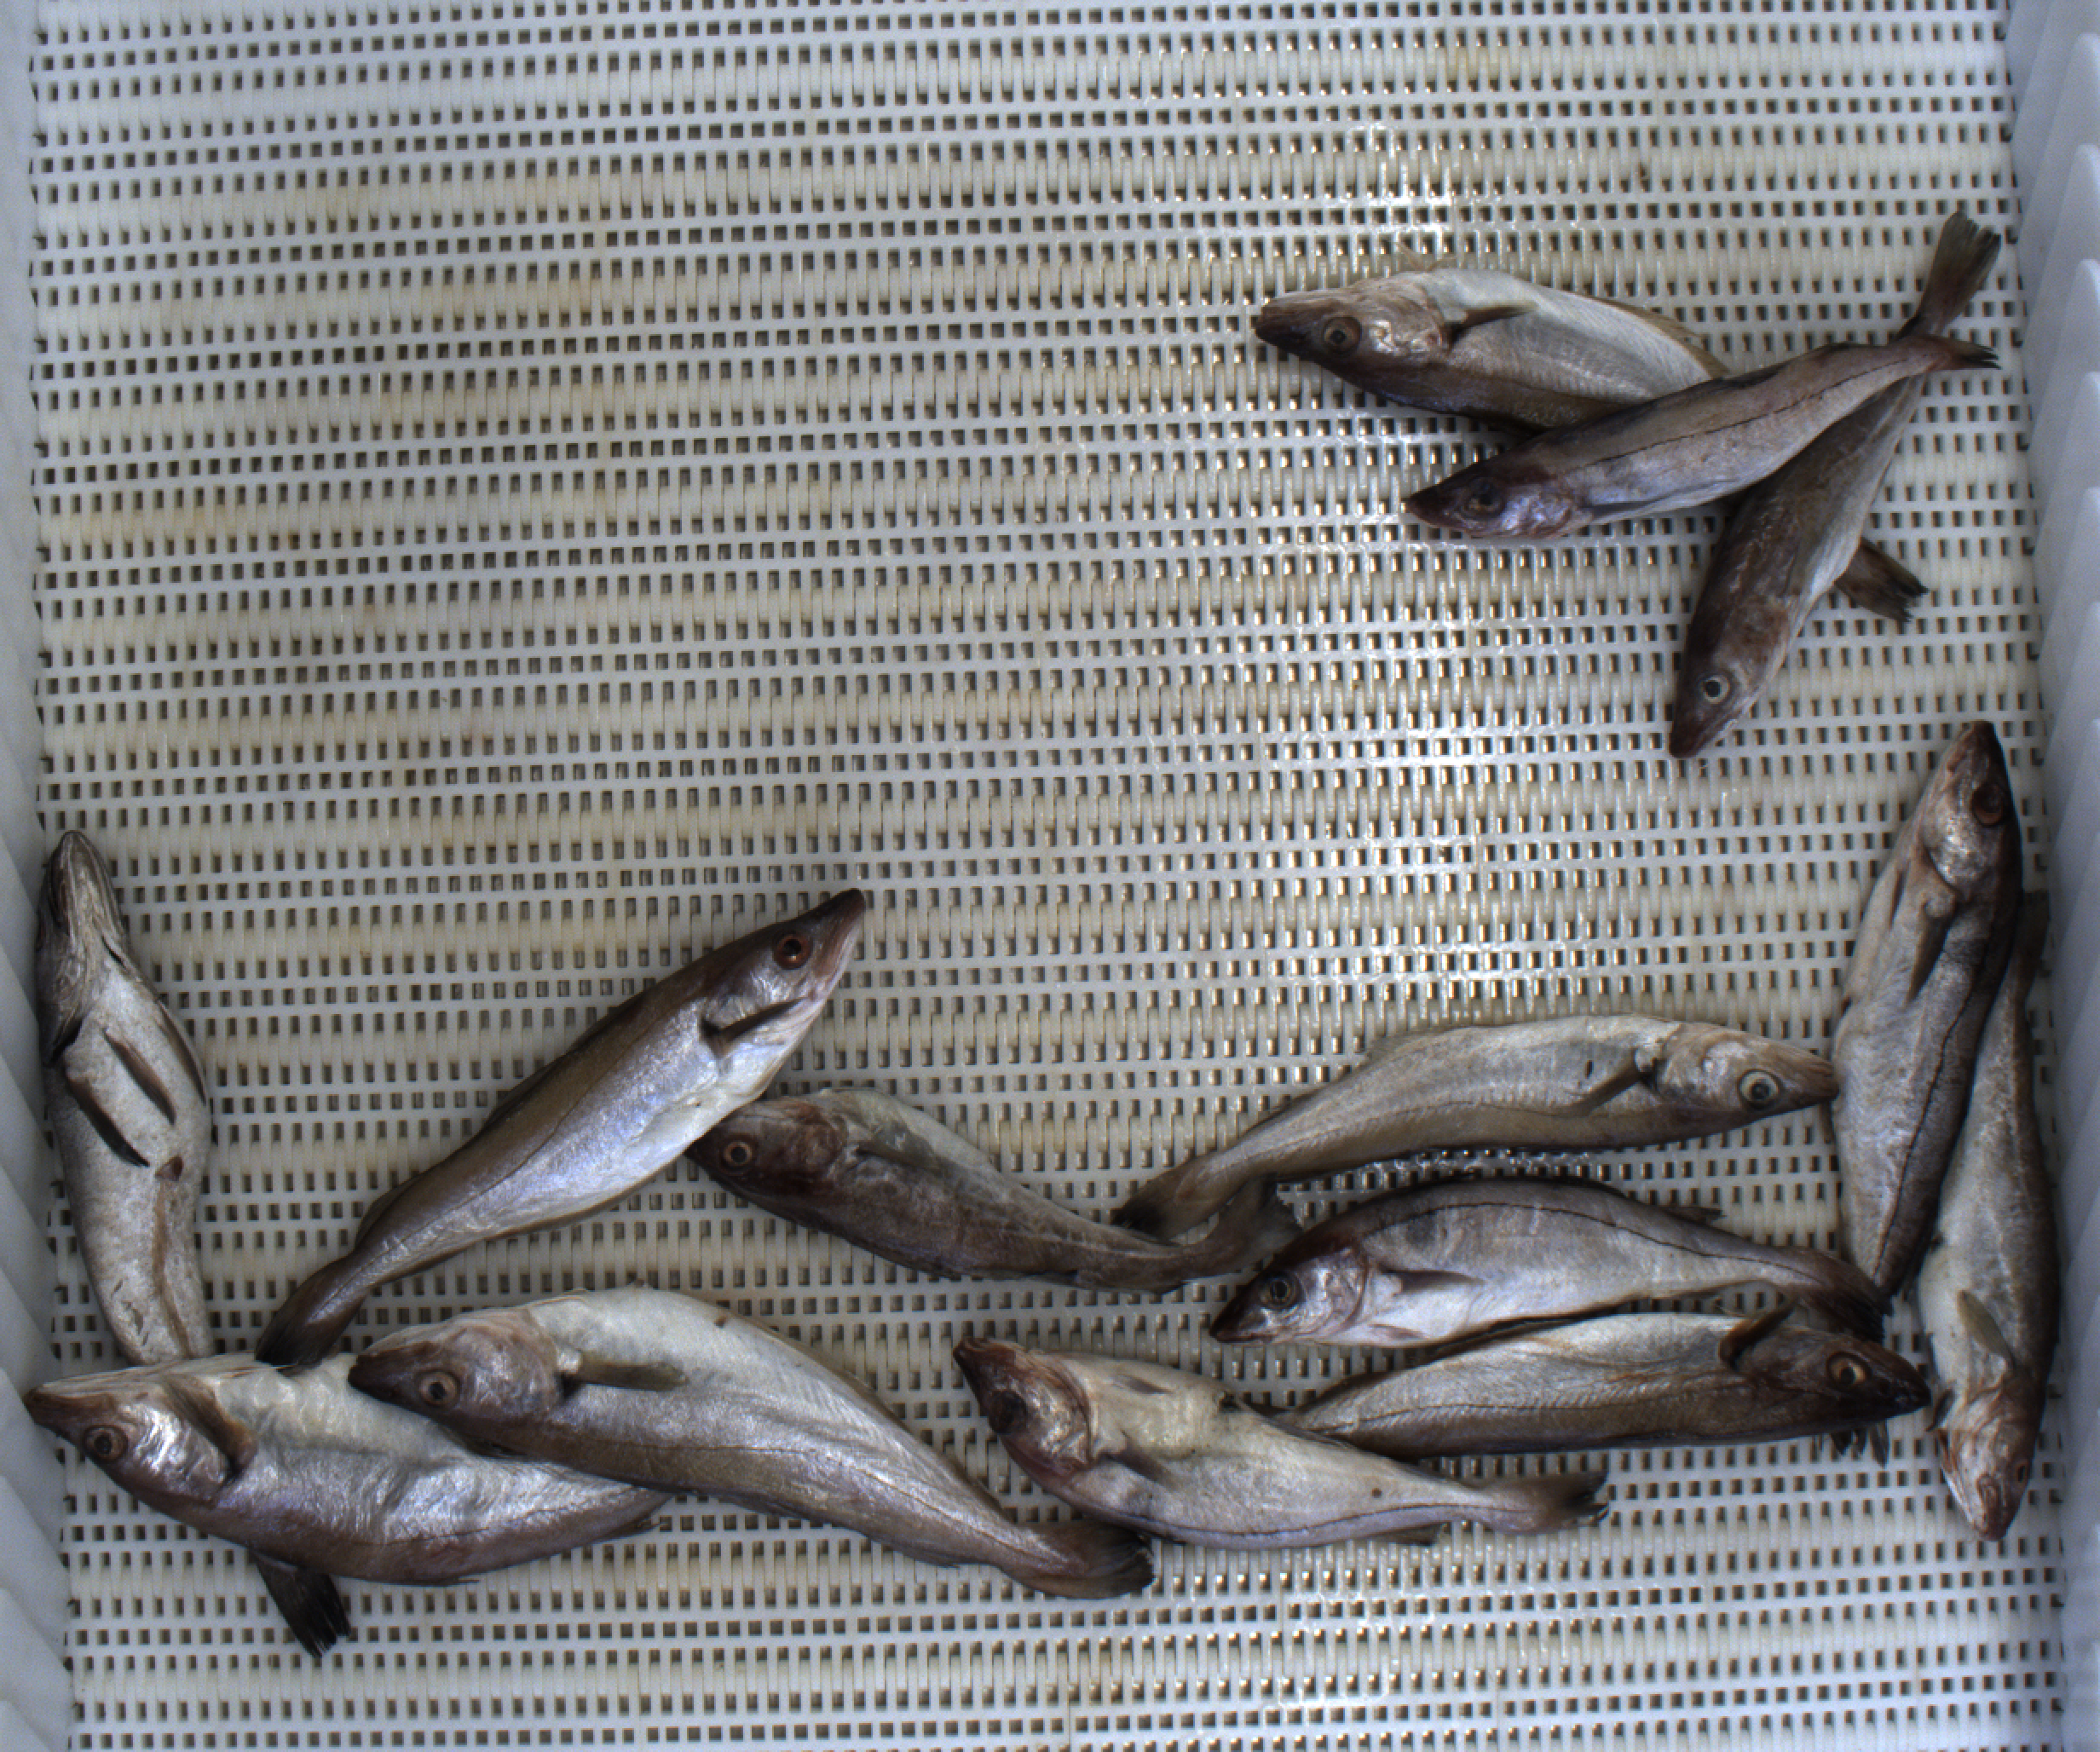
Total fish: 14
Cod: 3
Haddock: 4
Whiting: 6
Hake: 1
Horse mackerel: 0
Saithe: 0
Other: 0